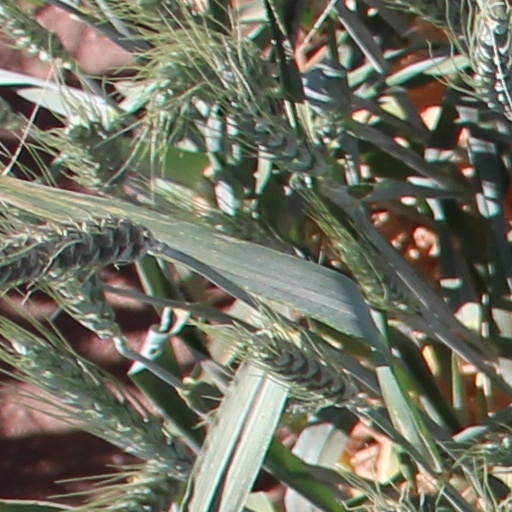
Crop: wheat